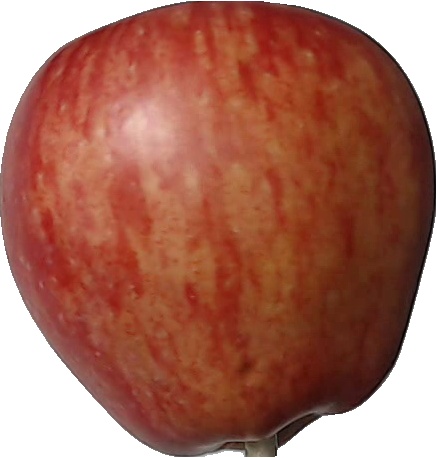
Label: apple_red_1